Vainu Bappu Observatory

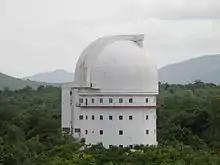
The 2.1-meter telescope seen from the 1-meter telescope at Vainu Bappu Observatory

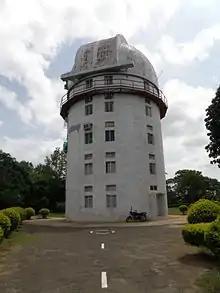
1-meter telescope building at Vainu Bappu Observatory

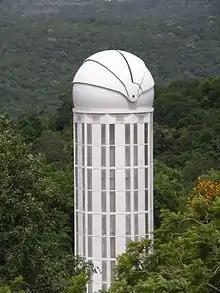
38-centimeter telescope seen from the 1-meter telescope at Vainu Bappu Observatory

The Vainu Bappu Observatory is an astronomical observatory owned and operated by the Indian Institute of Astrophysics. It is located at Kavalur in the Javadi Hills, near Vaniyambadi in Tirupathur district, Vellore region in the Indian state of Tamil Nadu. It is 200 km south-west of Chennai and 175 km south-east of Bangalore.